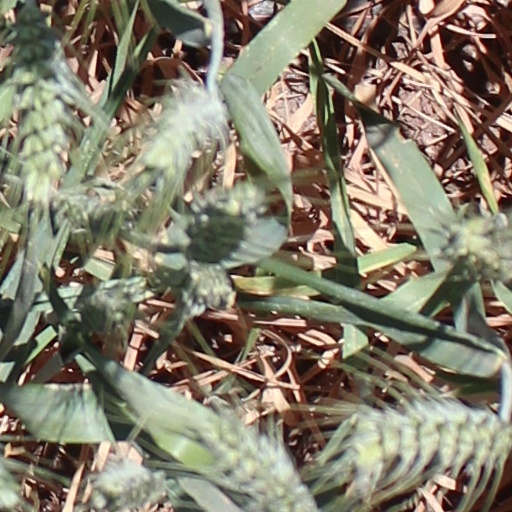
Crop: wheat